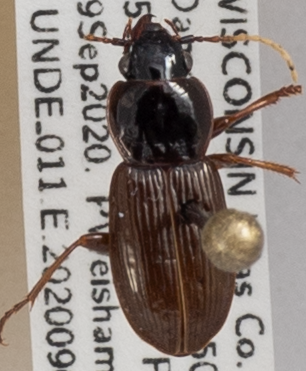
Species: Pterostichus pensylvanicus
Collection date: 2020-09-09
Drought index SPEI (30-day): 1.058
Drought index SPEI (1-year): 1.85
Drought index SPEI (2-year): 2.09